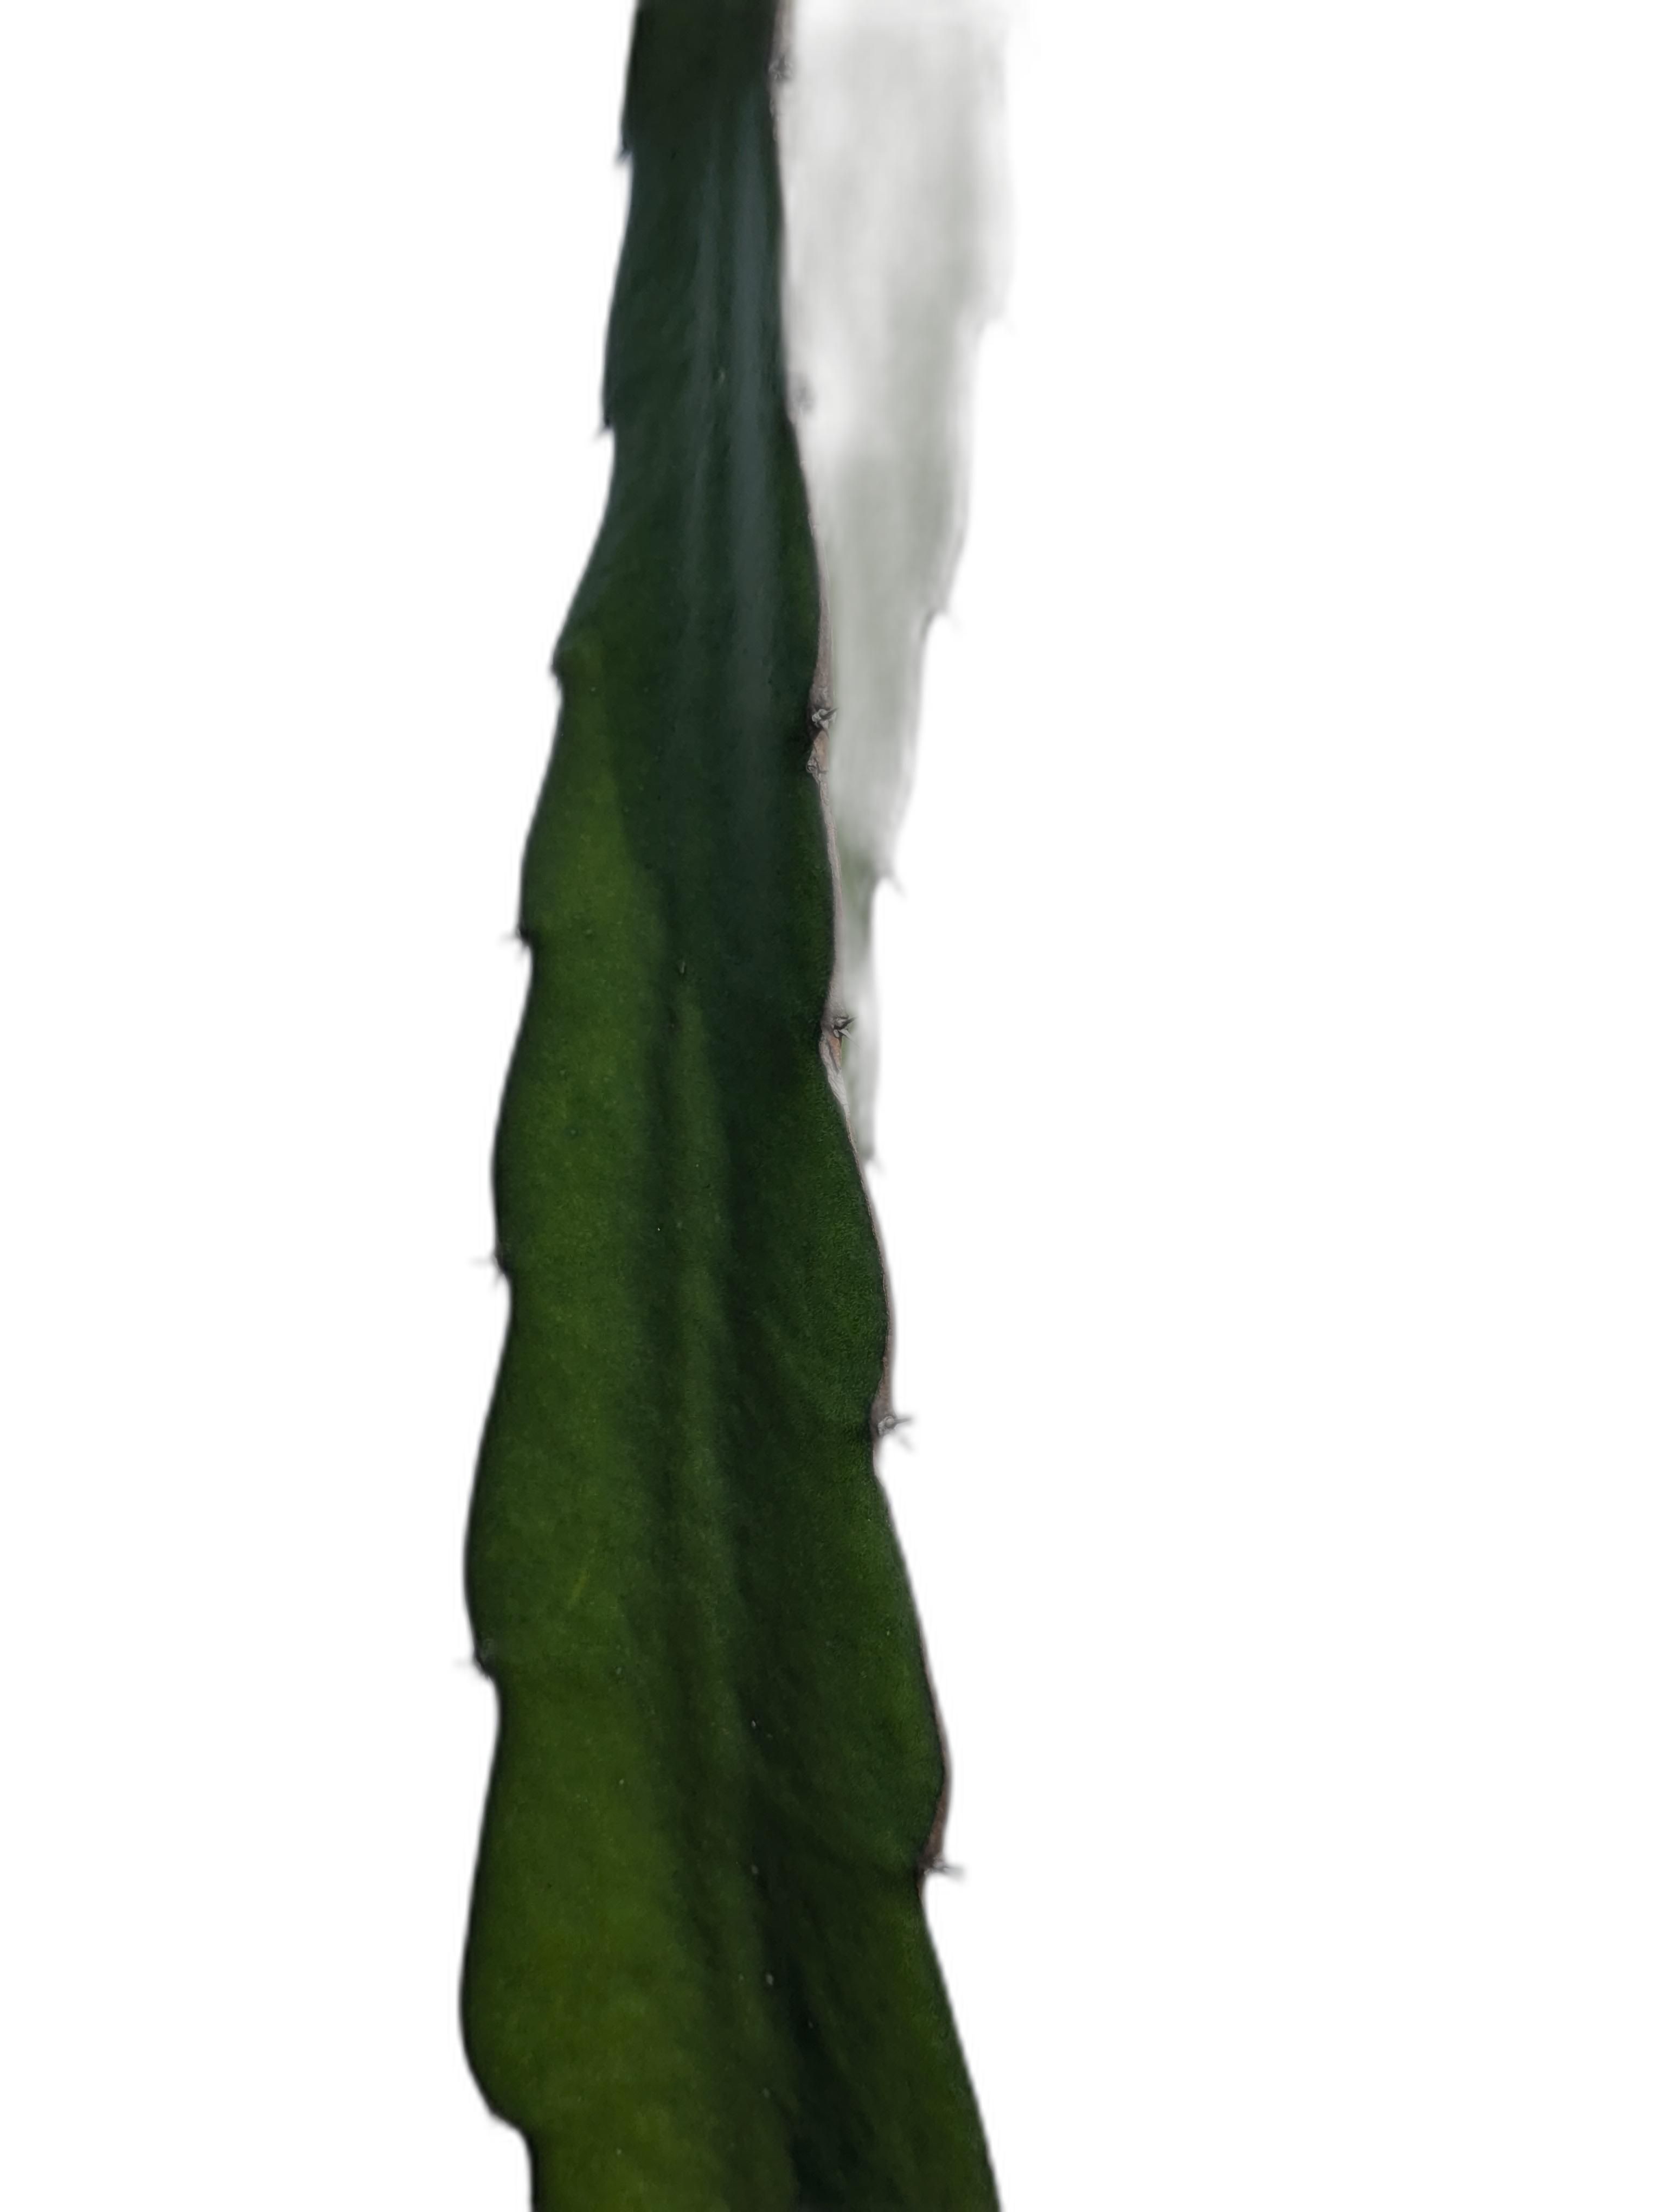
Label: Good leaf